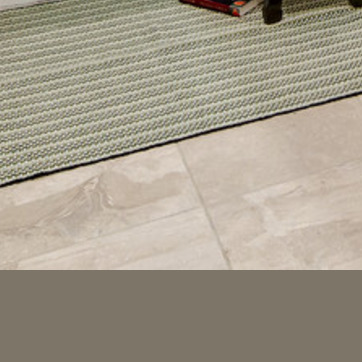
Material: tile